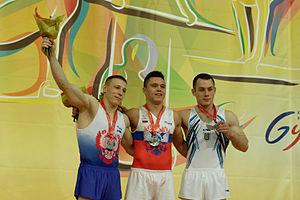
Championnats d'Europe de gymnastique artistique 2015.
Les 6ᵉˢ Championnats d'Europe individuels de gymnastique artistique masculine et féminine se sont déroulés à Montpellier, en France, du 15 au 19 avril 2015.